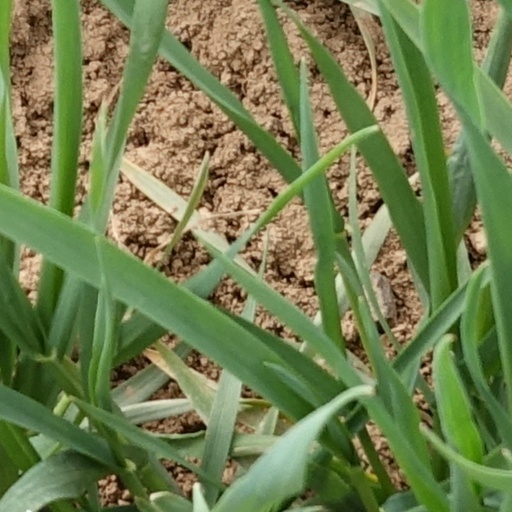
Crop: wheat